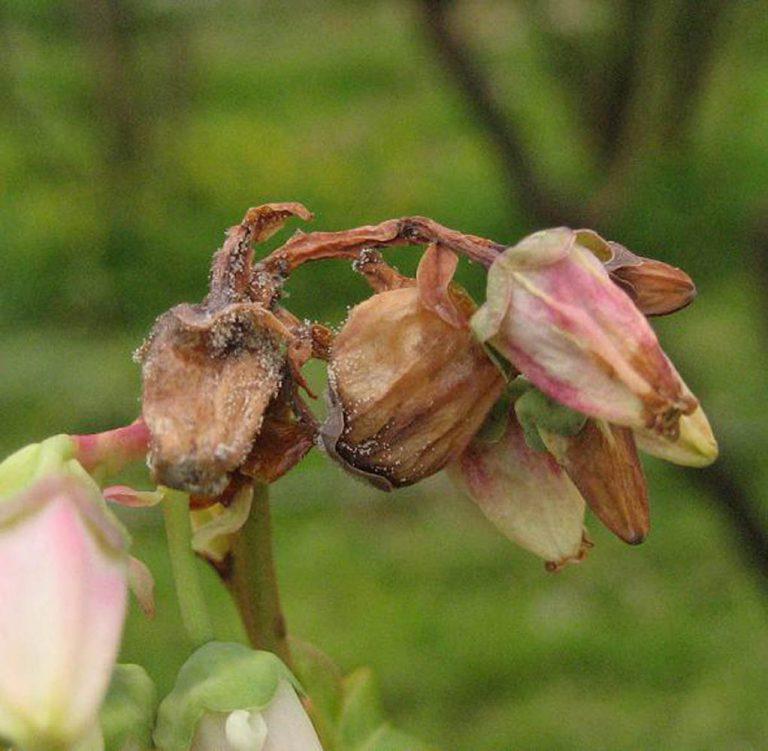
Plant: Blueberry
Disease: blueberry botrytis blight